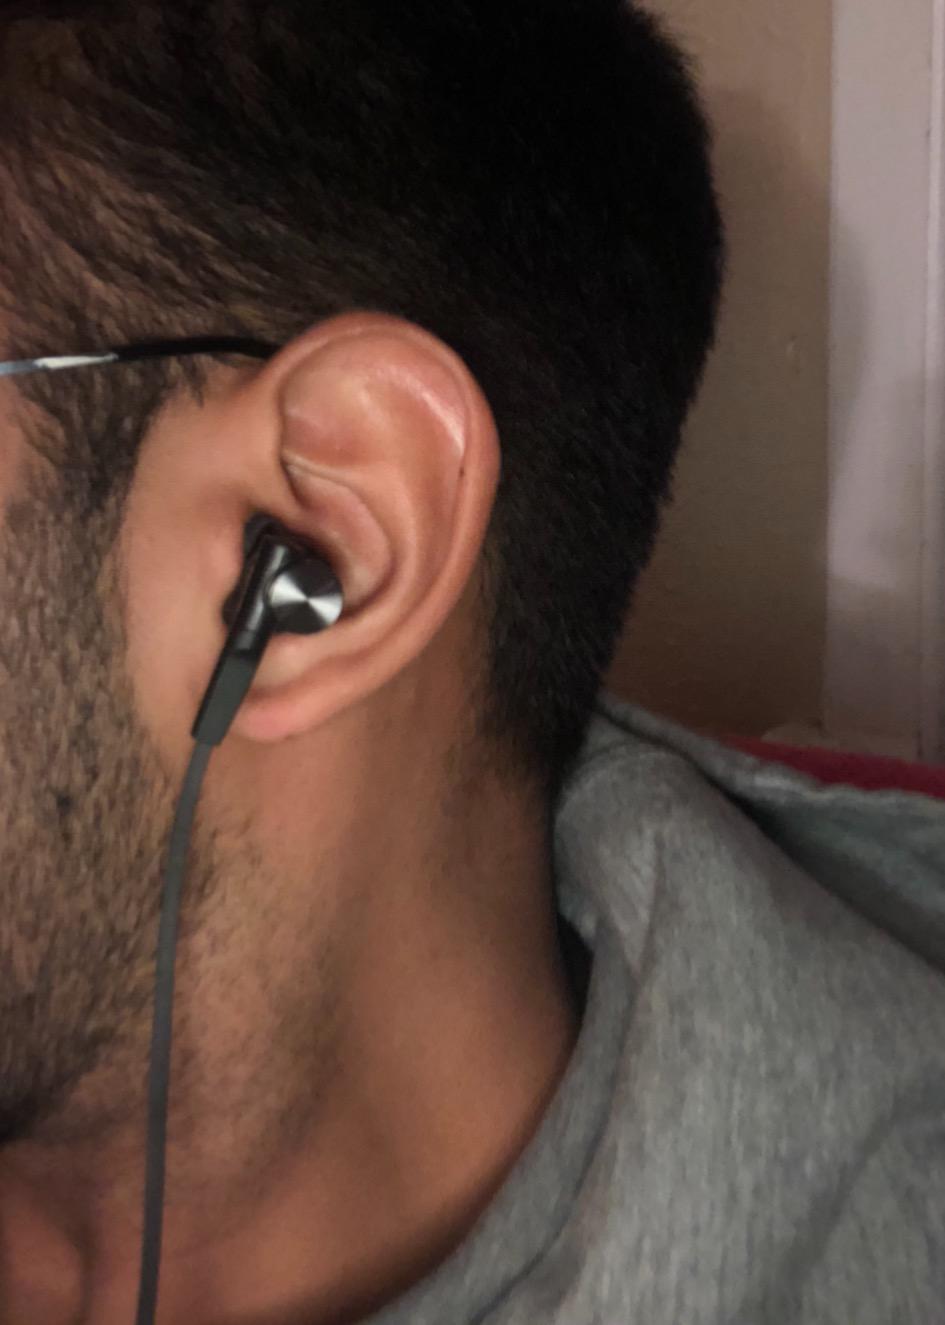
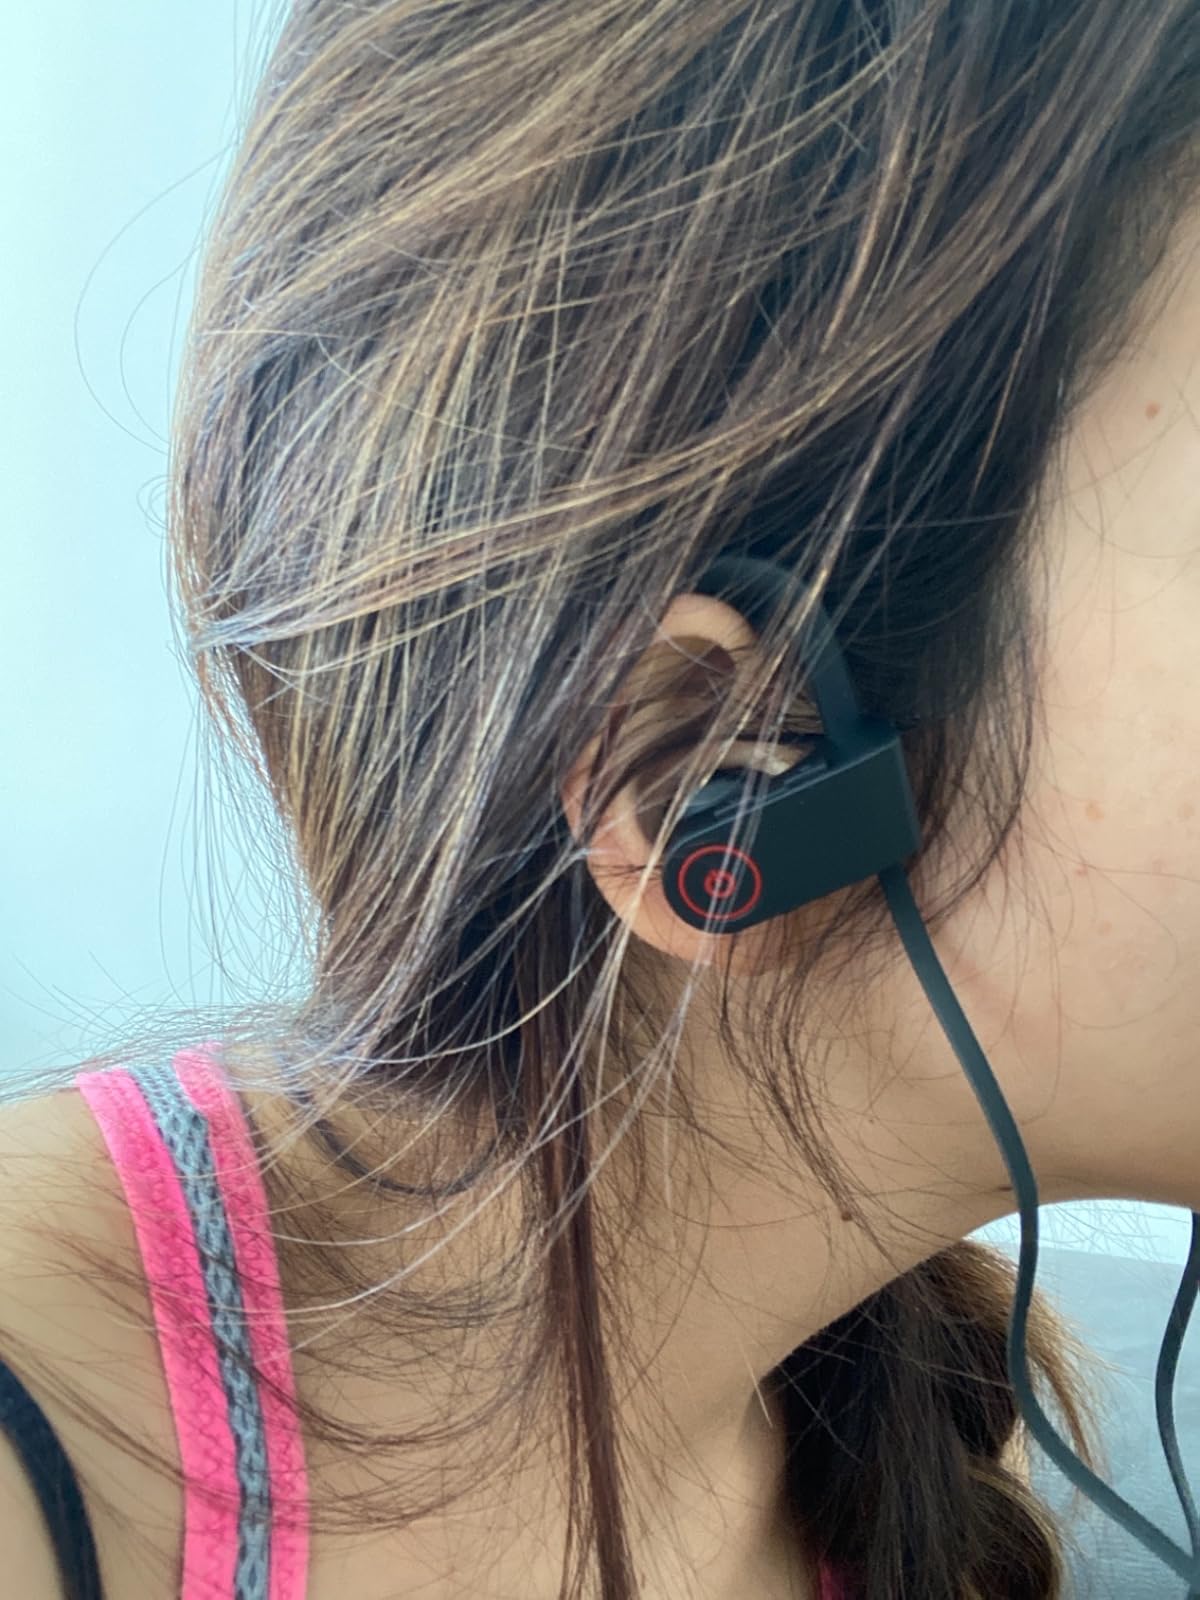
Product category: headphones
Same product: no